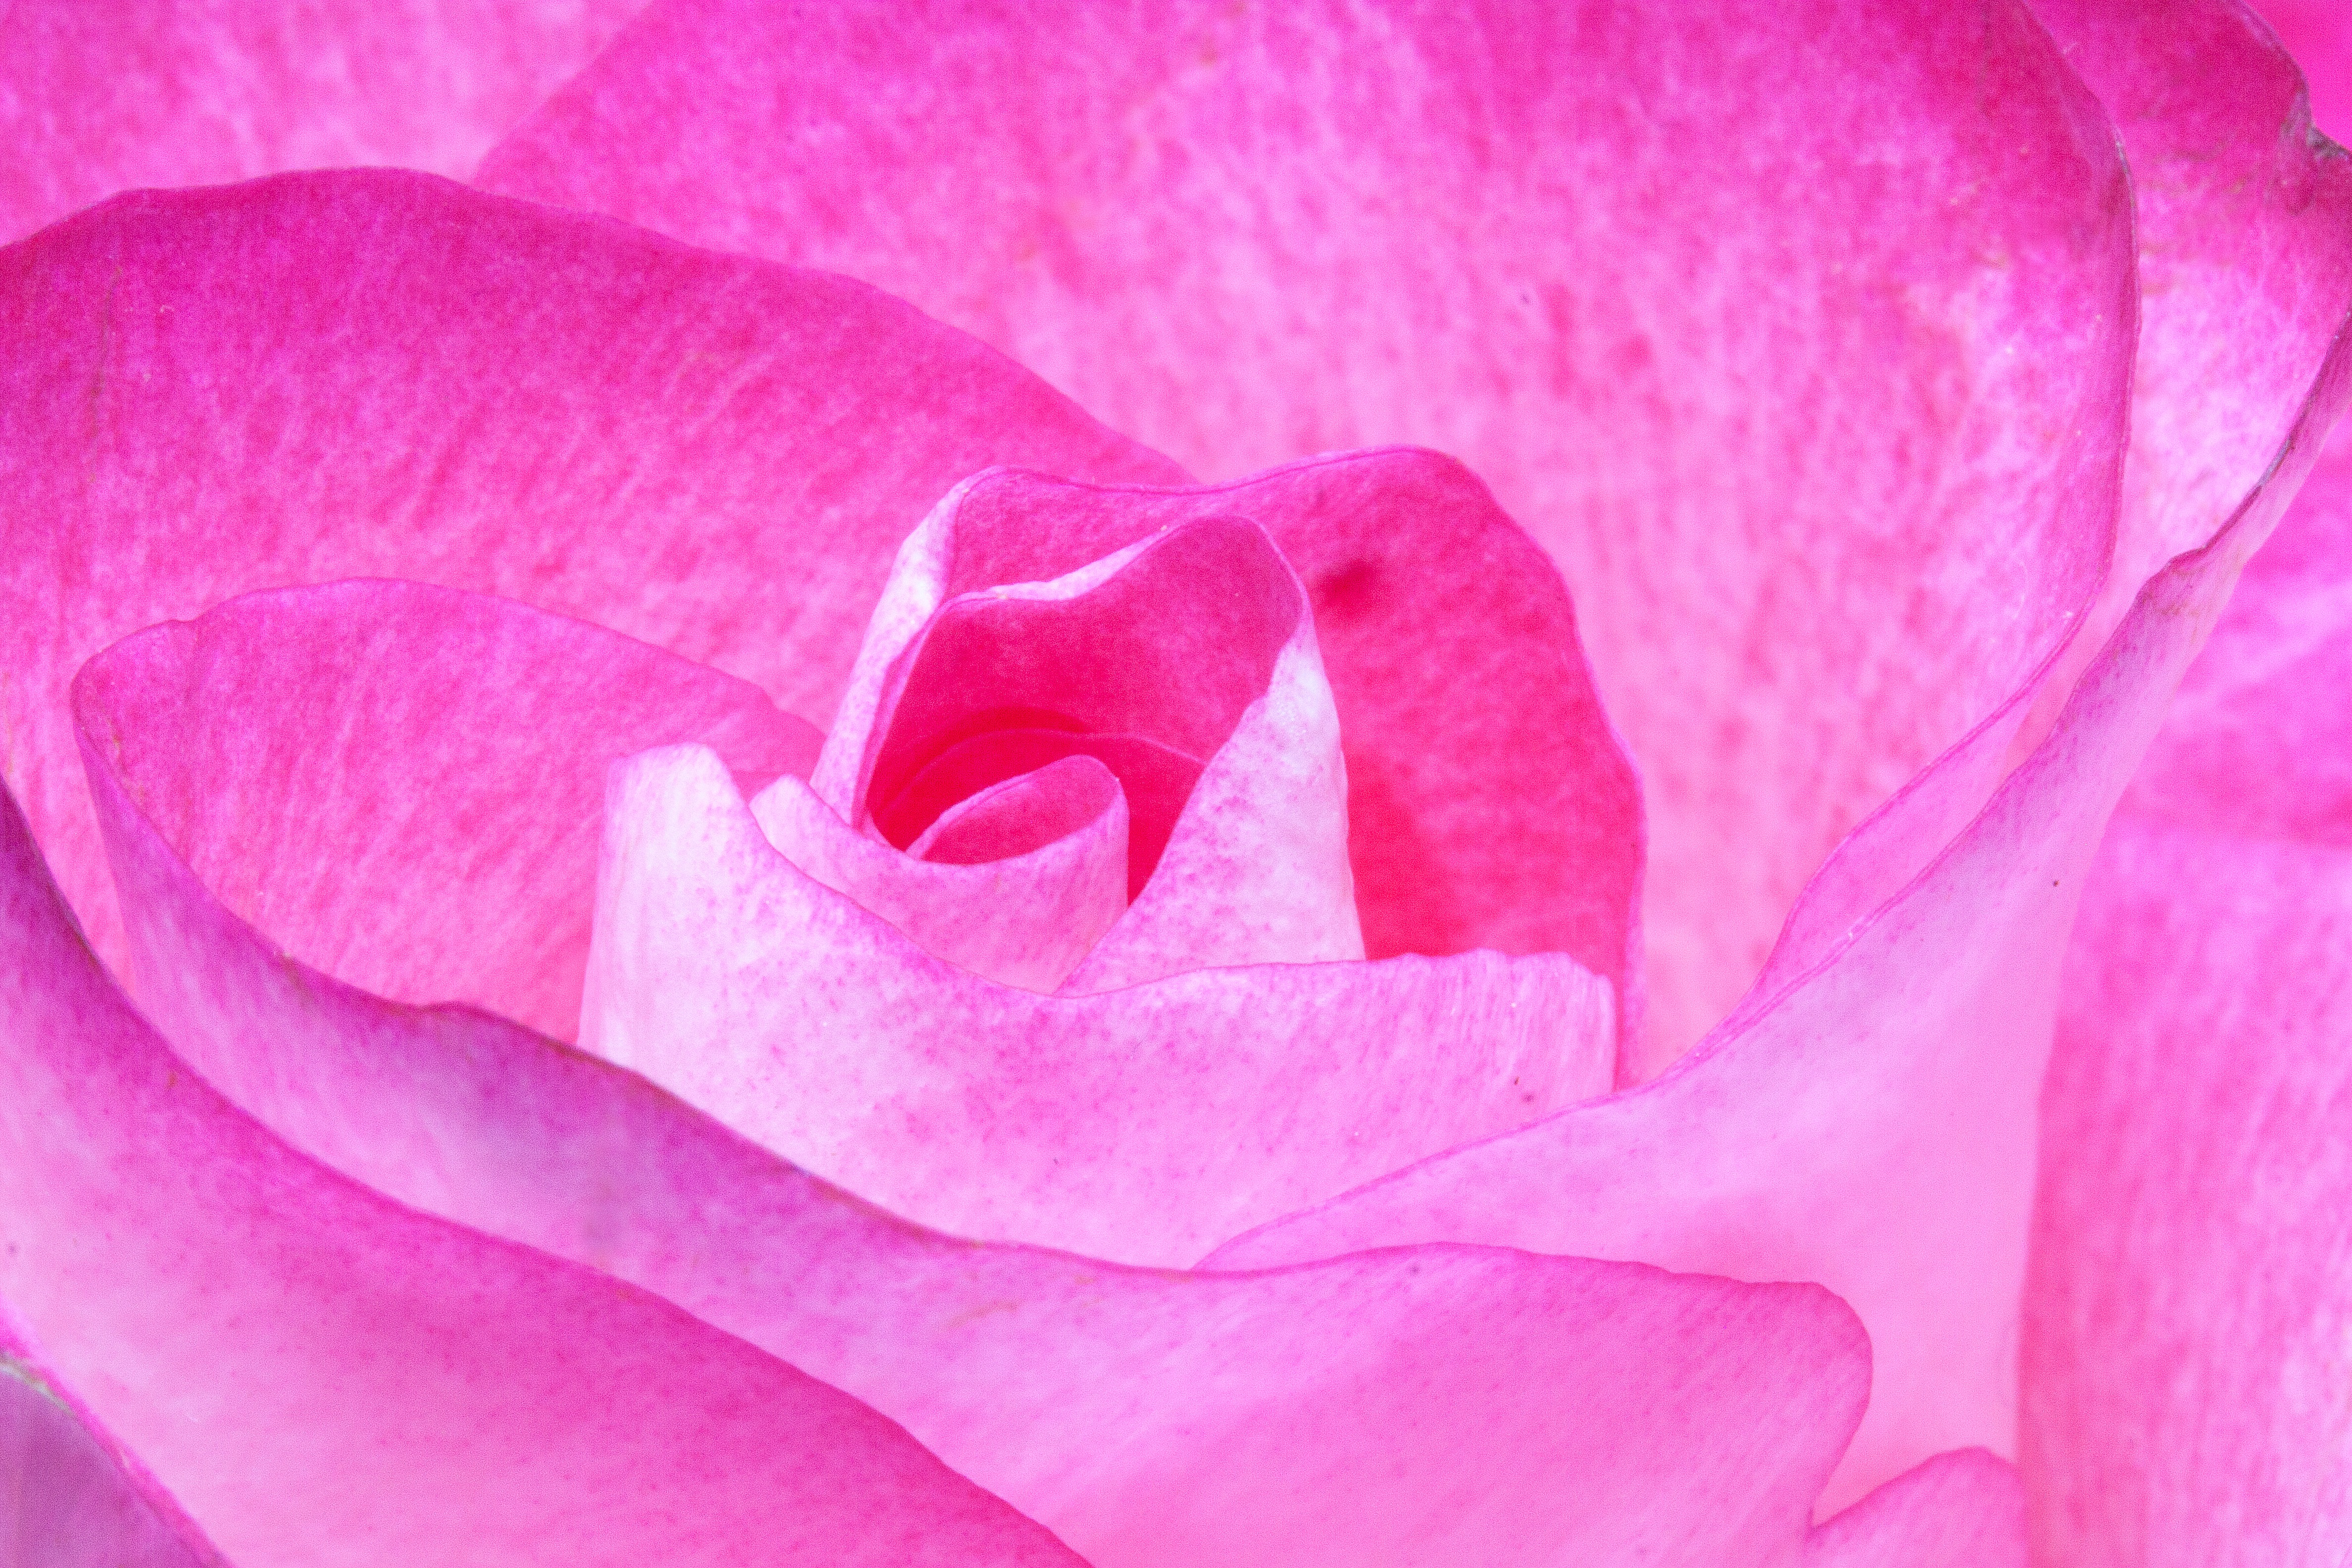
blossom, plant, photography, flower, petal, bloom, heart, rose, pink, flora, close up, organ, magenta, macro photography, flowering plant, garden roses, rose family, land plant